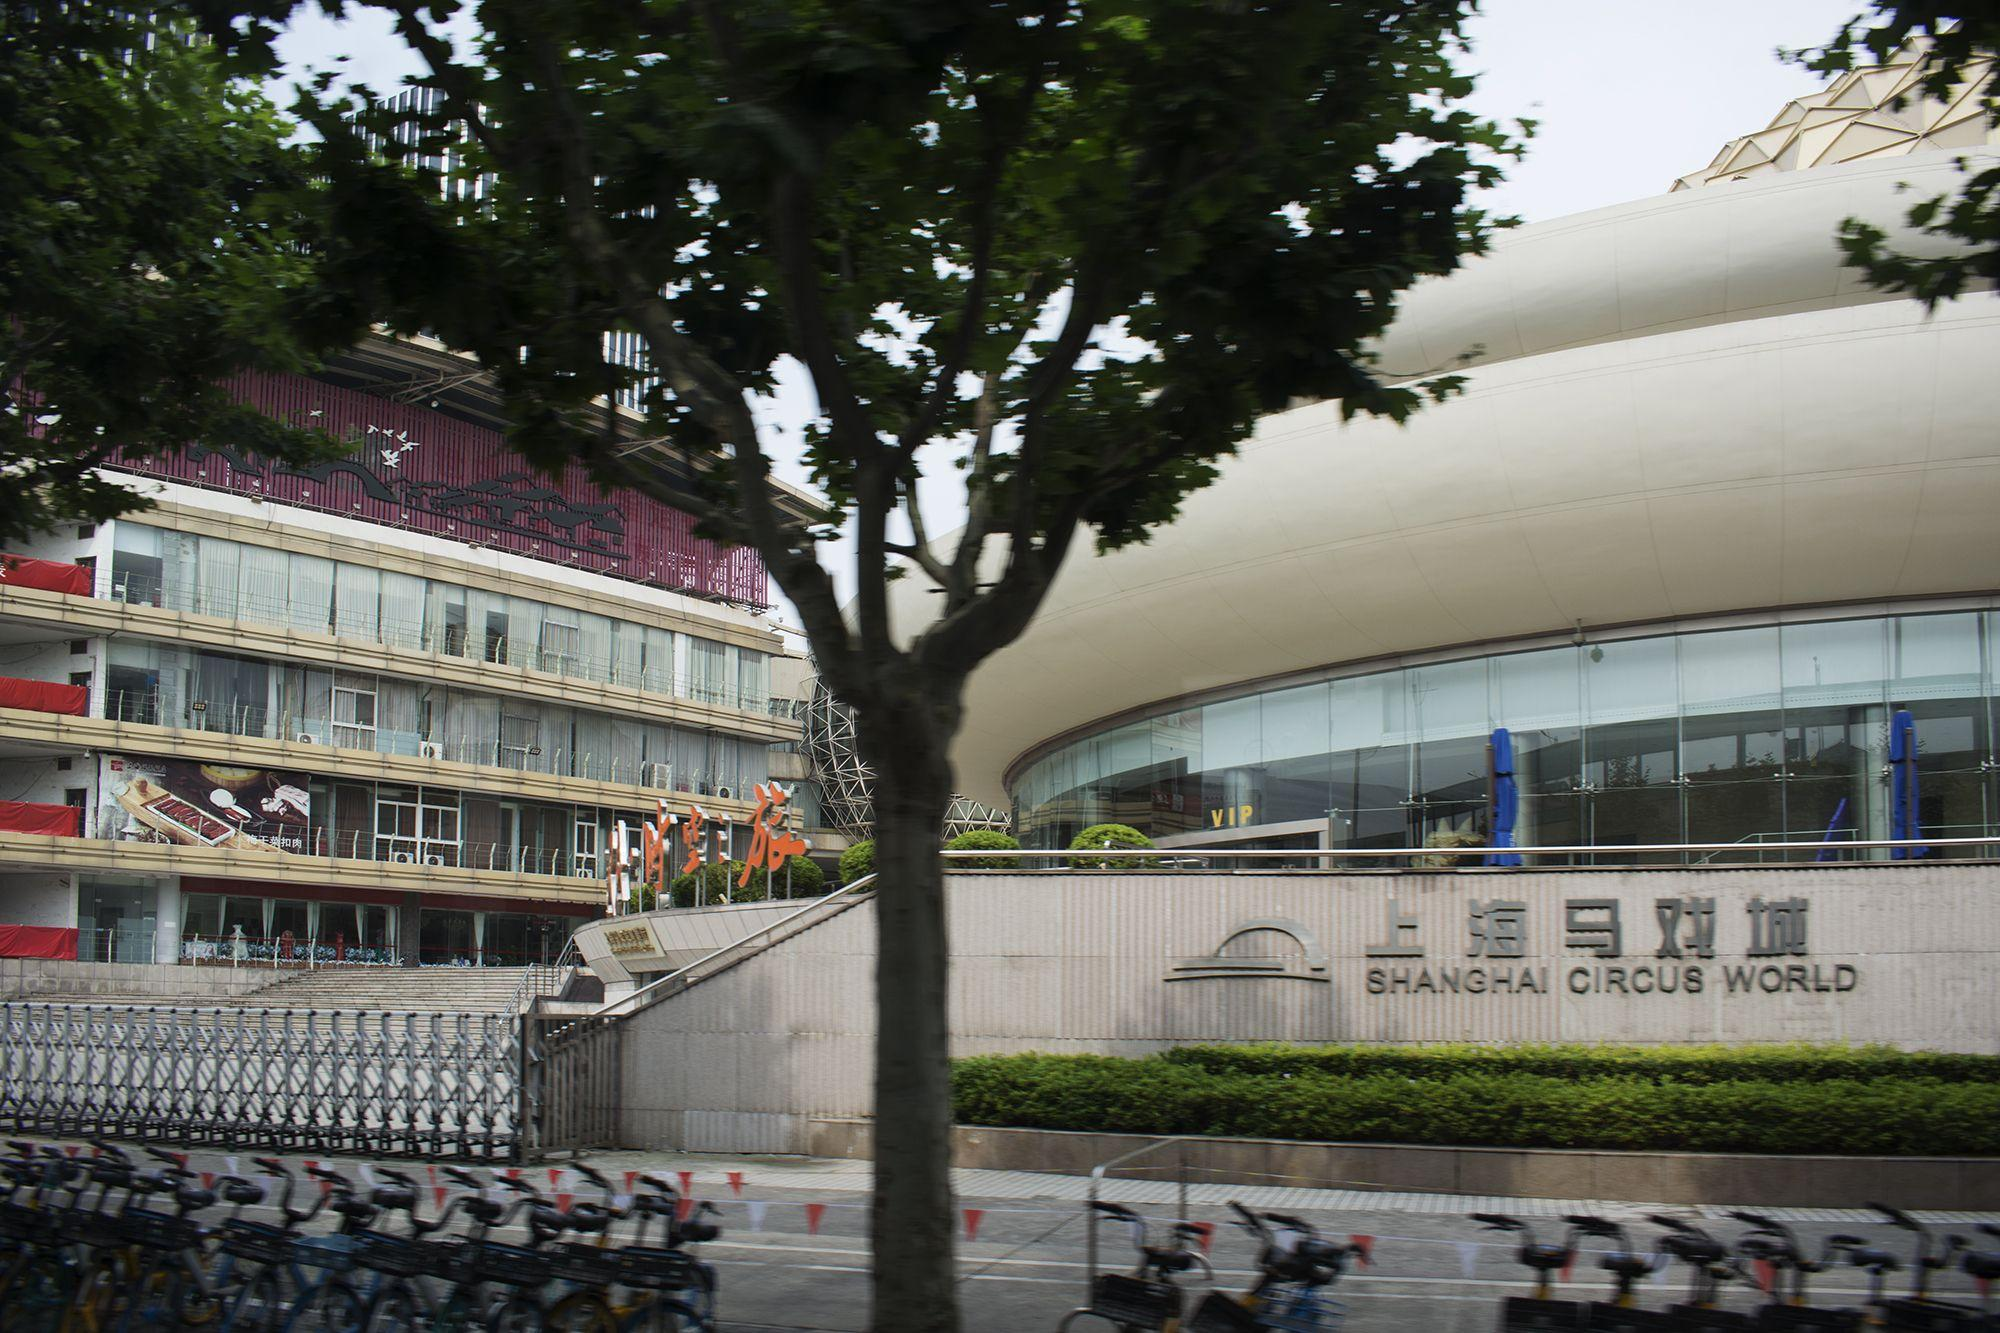
地标名称：上海马戏城
所在城市：上海市·静安区